Blairo Maggi

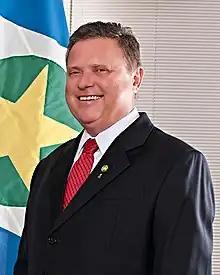

Blairo Borges Maggi (born 29 May 1956) is a Brazilian billionaire businessman, and former governor of the state of Mato Grosso.